Jeremy Hosking

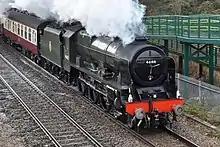
6100 "Royal Scot"

Hosking is a noted railway enthusiast, having purchased a number of main-line steam locomotives including 4464 "Bittern", 6024 "King Edward I", 6100 "Royal Scot", 60532 "Blue Peter" and 70000 "Britannia" and founded the Royal Scot Locomotive and General Trust.